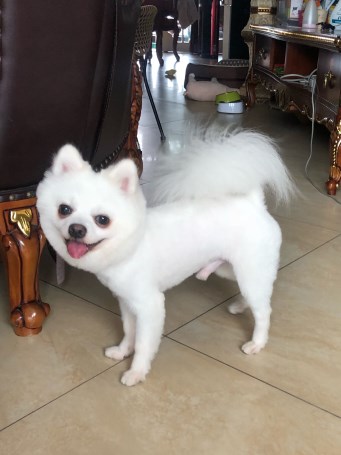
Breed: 1936-n000005-Pomeranian